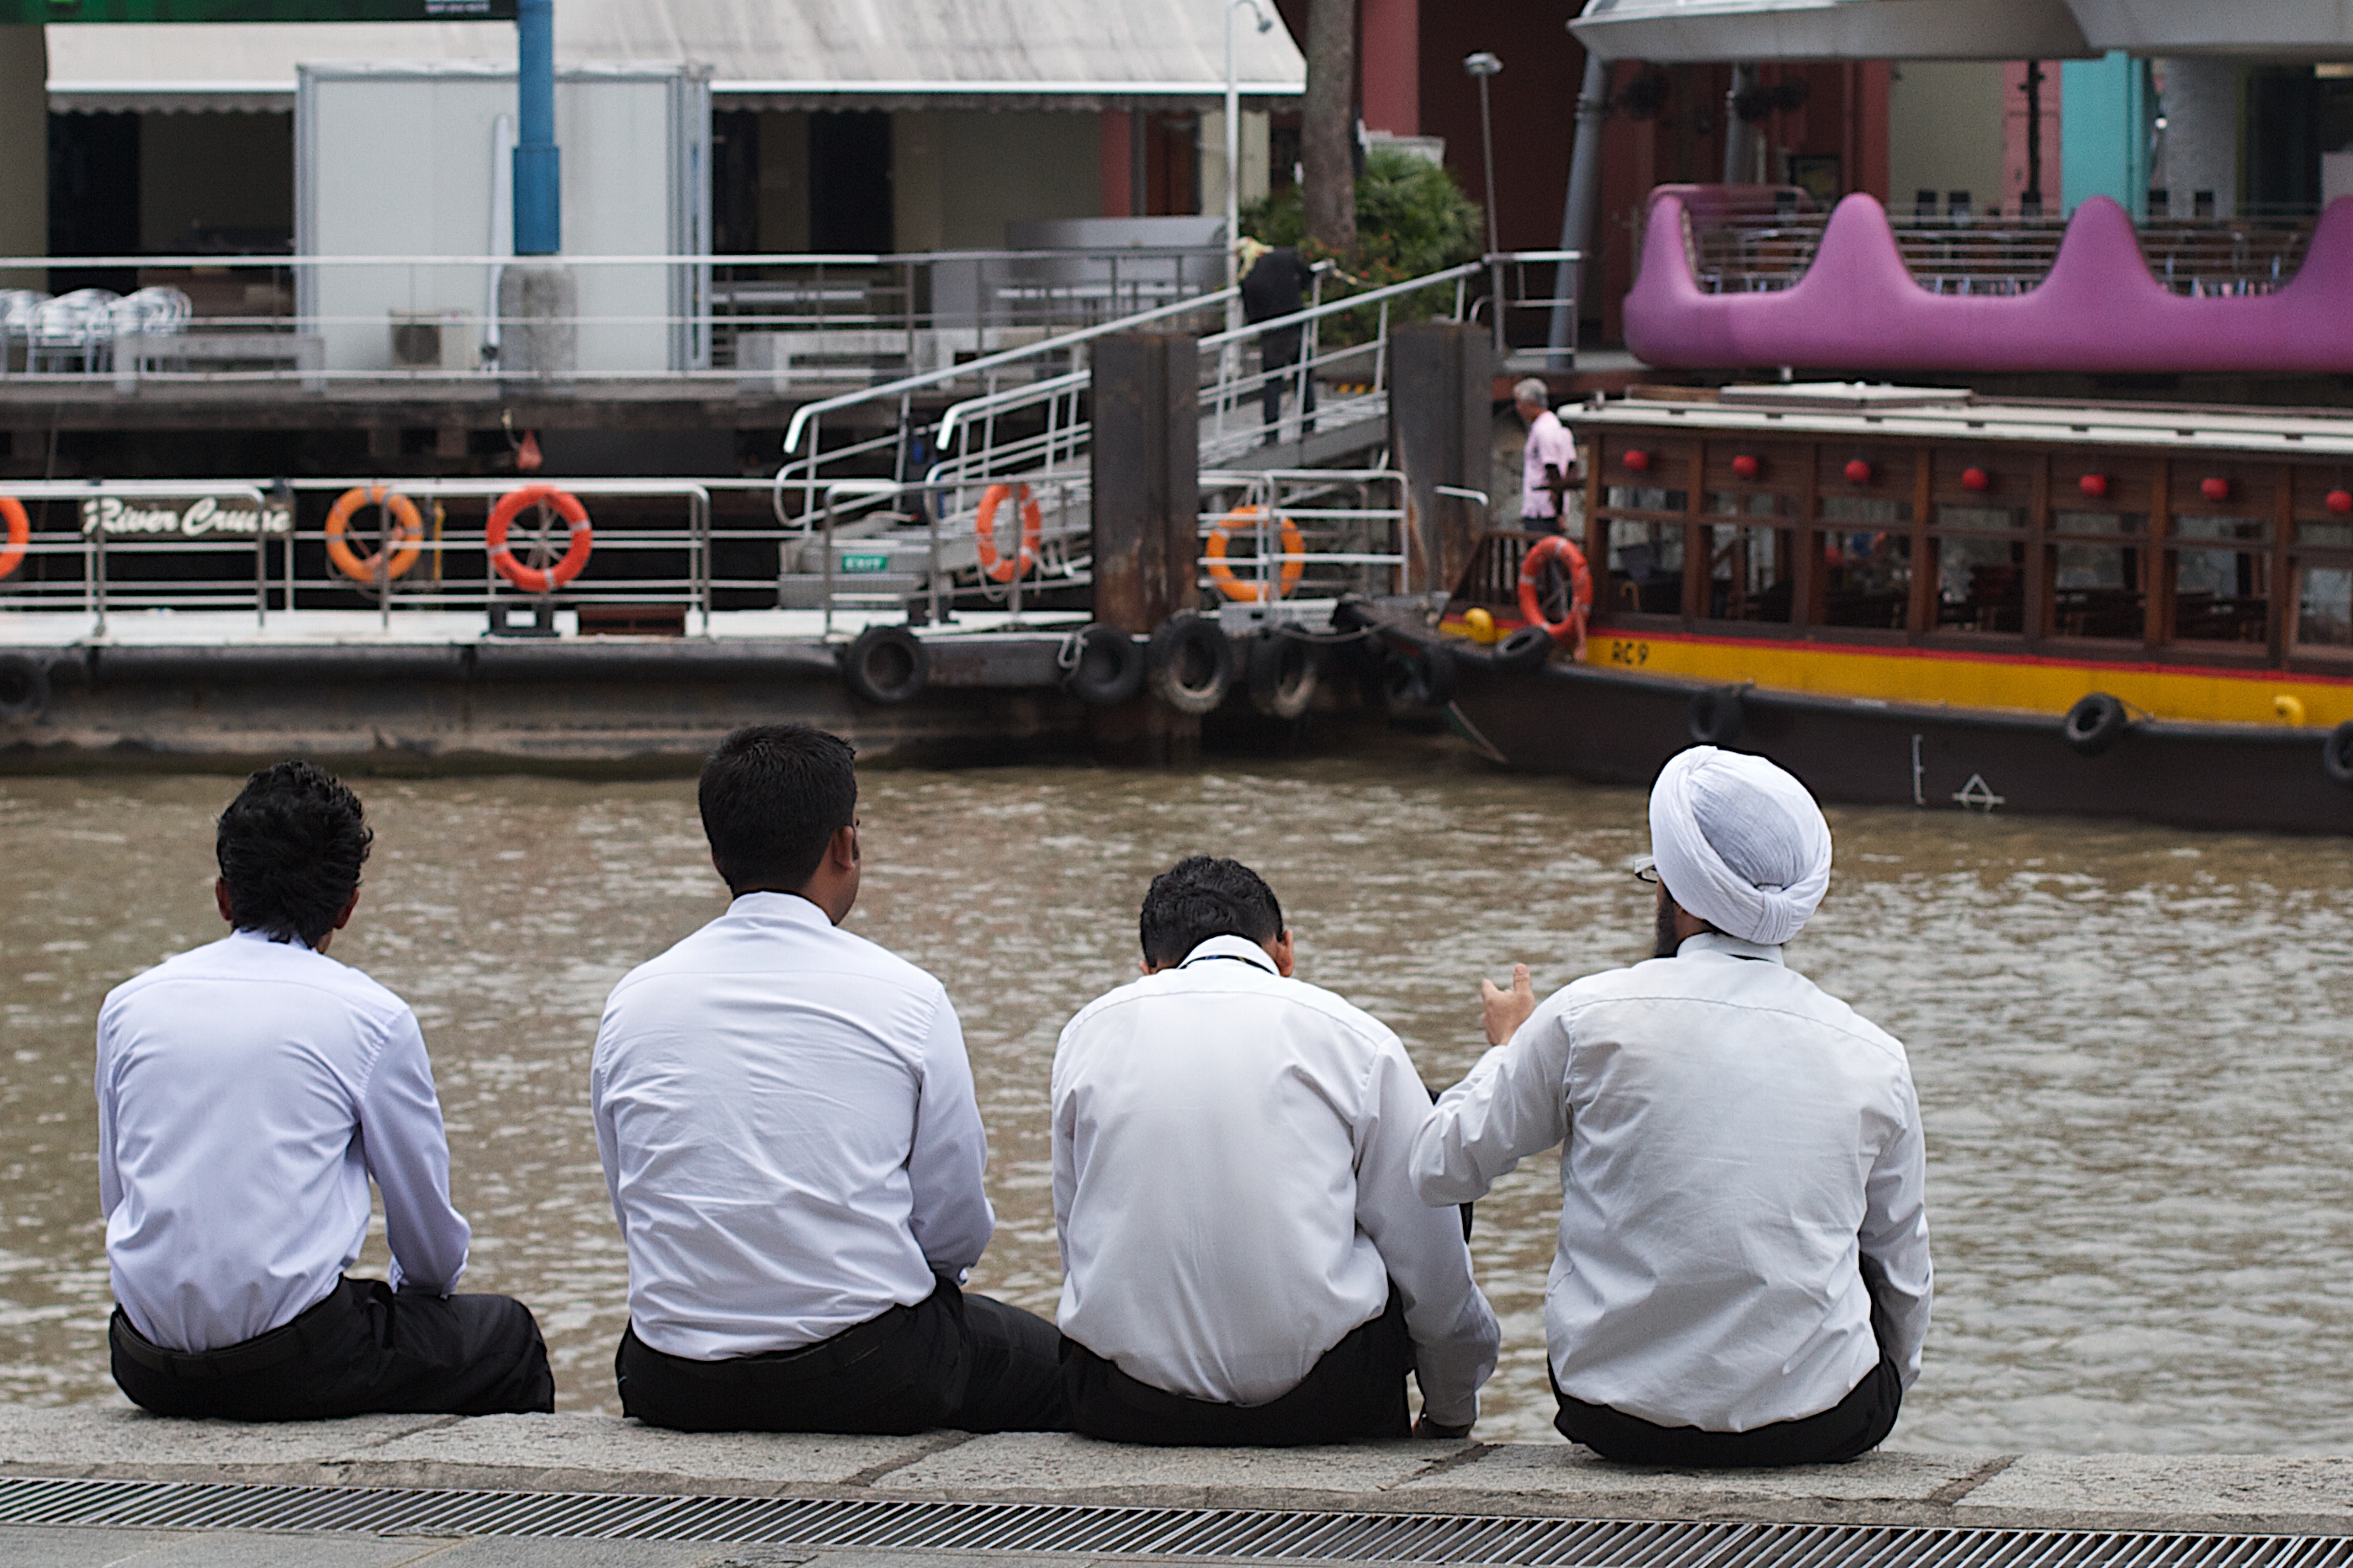
vehicle